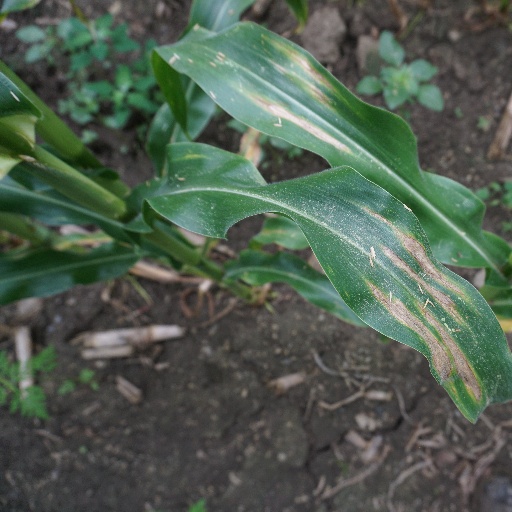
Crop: maize; corn